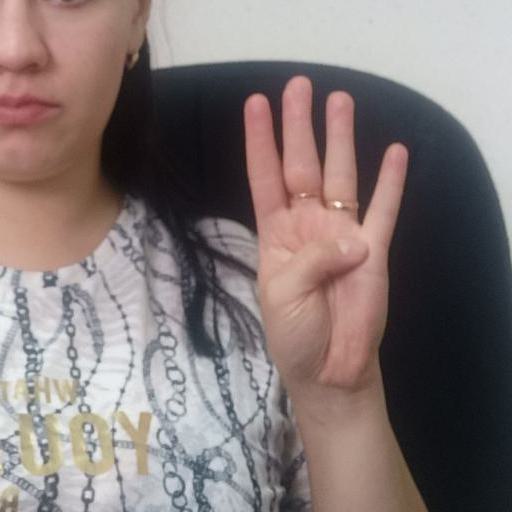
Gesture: four